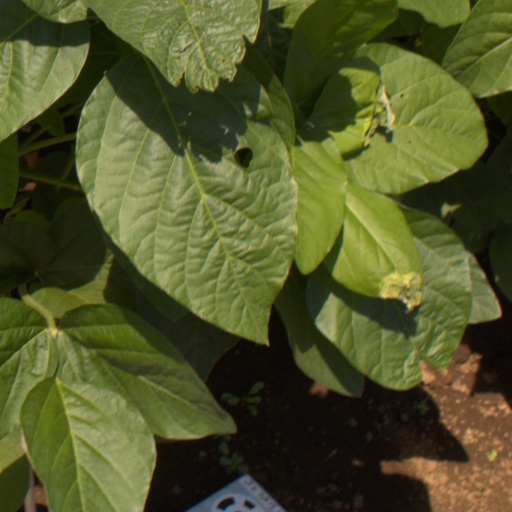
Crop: soybean